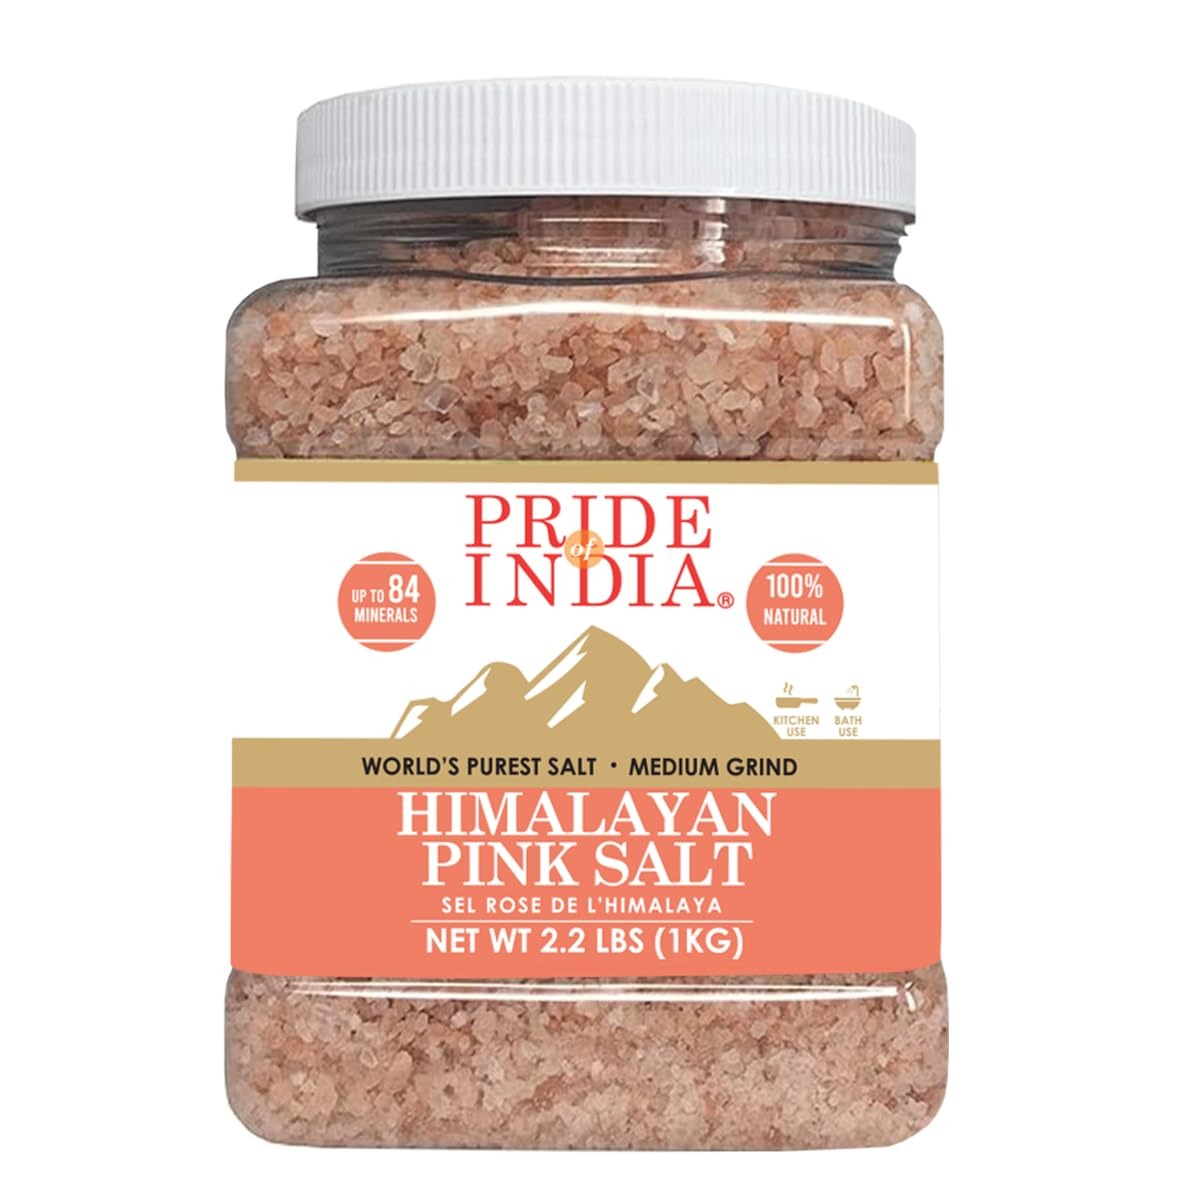
Item Name: Pride Of India - Pure Himalayan Pink Salt - Enriched w/ 84+ Natural Minerals, Medium Grind 2.2 Pound (35.2oz) Jar - Himalayan Salt, Himalayan Pink Salt, Pink Himalayan Salt, Grind Salt, Pure Rock Salt
Bullet Point 1: HIMALAYAN PINK SALT: Pink Himalayan salt is one of the cleanest and most beneficial salts in the world. It has nutritional and therapeutic properties. You may recognize pink Himalayan salt from pink Himalayan salt lamps, but it can also be used in cooking and to create relaxing bath bombs and salts for kids and adults. The salt in this mix is medium grind, between coarse and fine.
Bullet Point 2: USE PINK SALT IN COOKING: Pink salt can be used in cooking. Add about a quarter teaspoon or a pinch of salt per serving size portion of food. The minerals in the salt help balance electrolytes, regulate hydration, balance PH levels, and improve metabolism. Put pink salt medium crystals in a salt shaker or pink salt grinder.
Bullet Point 3: NATURAL VEGAN SALT: Pride of India Himalayan pink salt is enriched with up to 84 minerals. Additionally, it is gluten-free, GMO-free, non-irradiated, vegan, cholesterol-free, and K-Parve Kosher. This salt is available in 3 sizes. The reddish-pink appearance of our pink salt proves its purity. Once you try this salt, you will never want to use table salt again!
Bullet Point 4: EASY SALT BATH: To make the perfect Himalayan salt bath, mix between 2 to 3 cups of salt (120 to 150 gm) in a tub full of hot water. Gently swirl the salts in water until they dissolve. Soak for 10 to 40 minutes for a therapeutic spa treatment. Breathe in the steam to invigorate your senses and clear nasal passages. Let the salt minerals relax cramped muscles and heal skin cells naturally.
Bullet Point 5: CREATE A SALT SCRUB: Not only can you make a bath salt, but you can create your own salt scrub as well. Mix 1 teaspoon of Himalayan salt in your body wash or bath serum. Add the oil of your choice to obtain a gel consistency. You can even add essential oils for additional aromas or therapeutic properties. Use this scrub on your hands or your entire body for an exfoliating scrub
Product Description: Pride of India incorporates organically-grown food and herbal products from India into our daily life. These all-natural ingredients help enhance the overall health of the human body. Pride of India is family owned and operated, and we manufacture our products in the USA. Our Himalayan Pink Rock Salt is the purest form of salt available on planet Earth because it does not undergo any artificial treatment or refining processes. It is carved out from decades-old, naturally occurring salt reserves at the bed of the giant Himalayan mountains in the Indian subcontinent. The reddish-pink appearance of our pink salt proves its purity. This coarse salt contains up to 84 essential minerals that are quintessential for the human body in daily nutrition. The grainy texture, distinct flavor, and easy solubility of our pink salt make it great for kitchen use as well as in the bath. Pink Himalayan salt contains sodium and other electrolytes that can help balance electrolytes, regulate hydration, balance PH levels. Commercial table salt contains between 97.5% and 99.9% sodium chloride, while Himalayan sea salt only contains about 87%. Additionally, many table salts go through a bleaching process and may even contain harmful ingredients. Our Himalayan salt, however, is natural and doesn’t go through a refining process. Pink salt can be used in salt lamps, as a salt substitute, in bath scrubs, or as a bath salt. It’s also a superior substitute for table salt. Use a pinch in your favorite recipe!
Value: 40.0
Unit: Ounce

Price: 10.99